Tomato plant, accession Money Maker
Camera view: vertical (180 deg); turntable rotation: 330 degrees
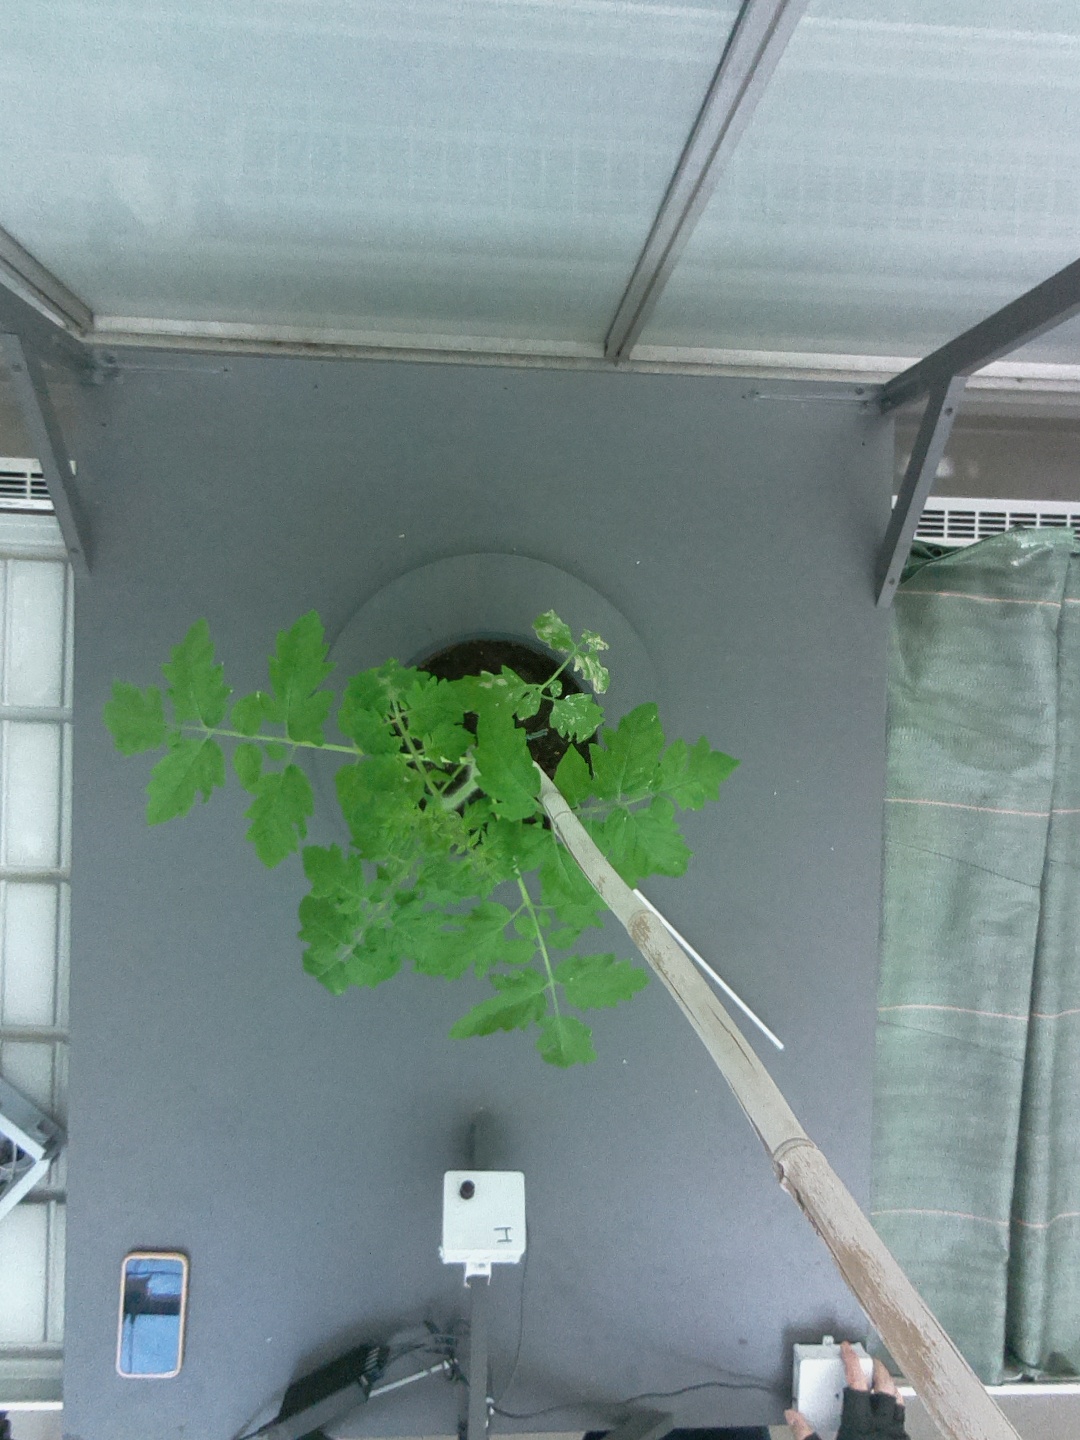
BBCH growth stage 14: 8 of true leaves visible